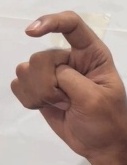
ASL sign: X